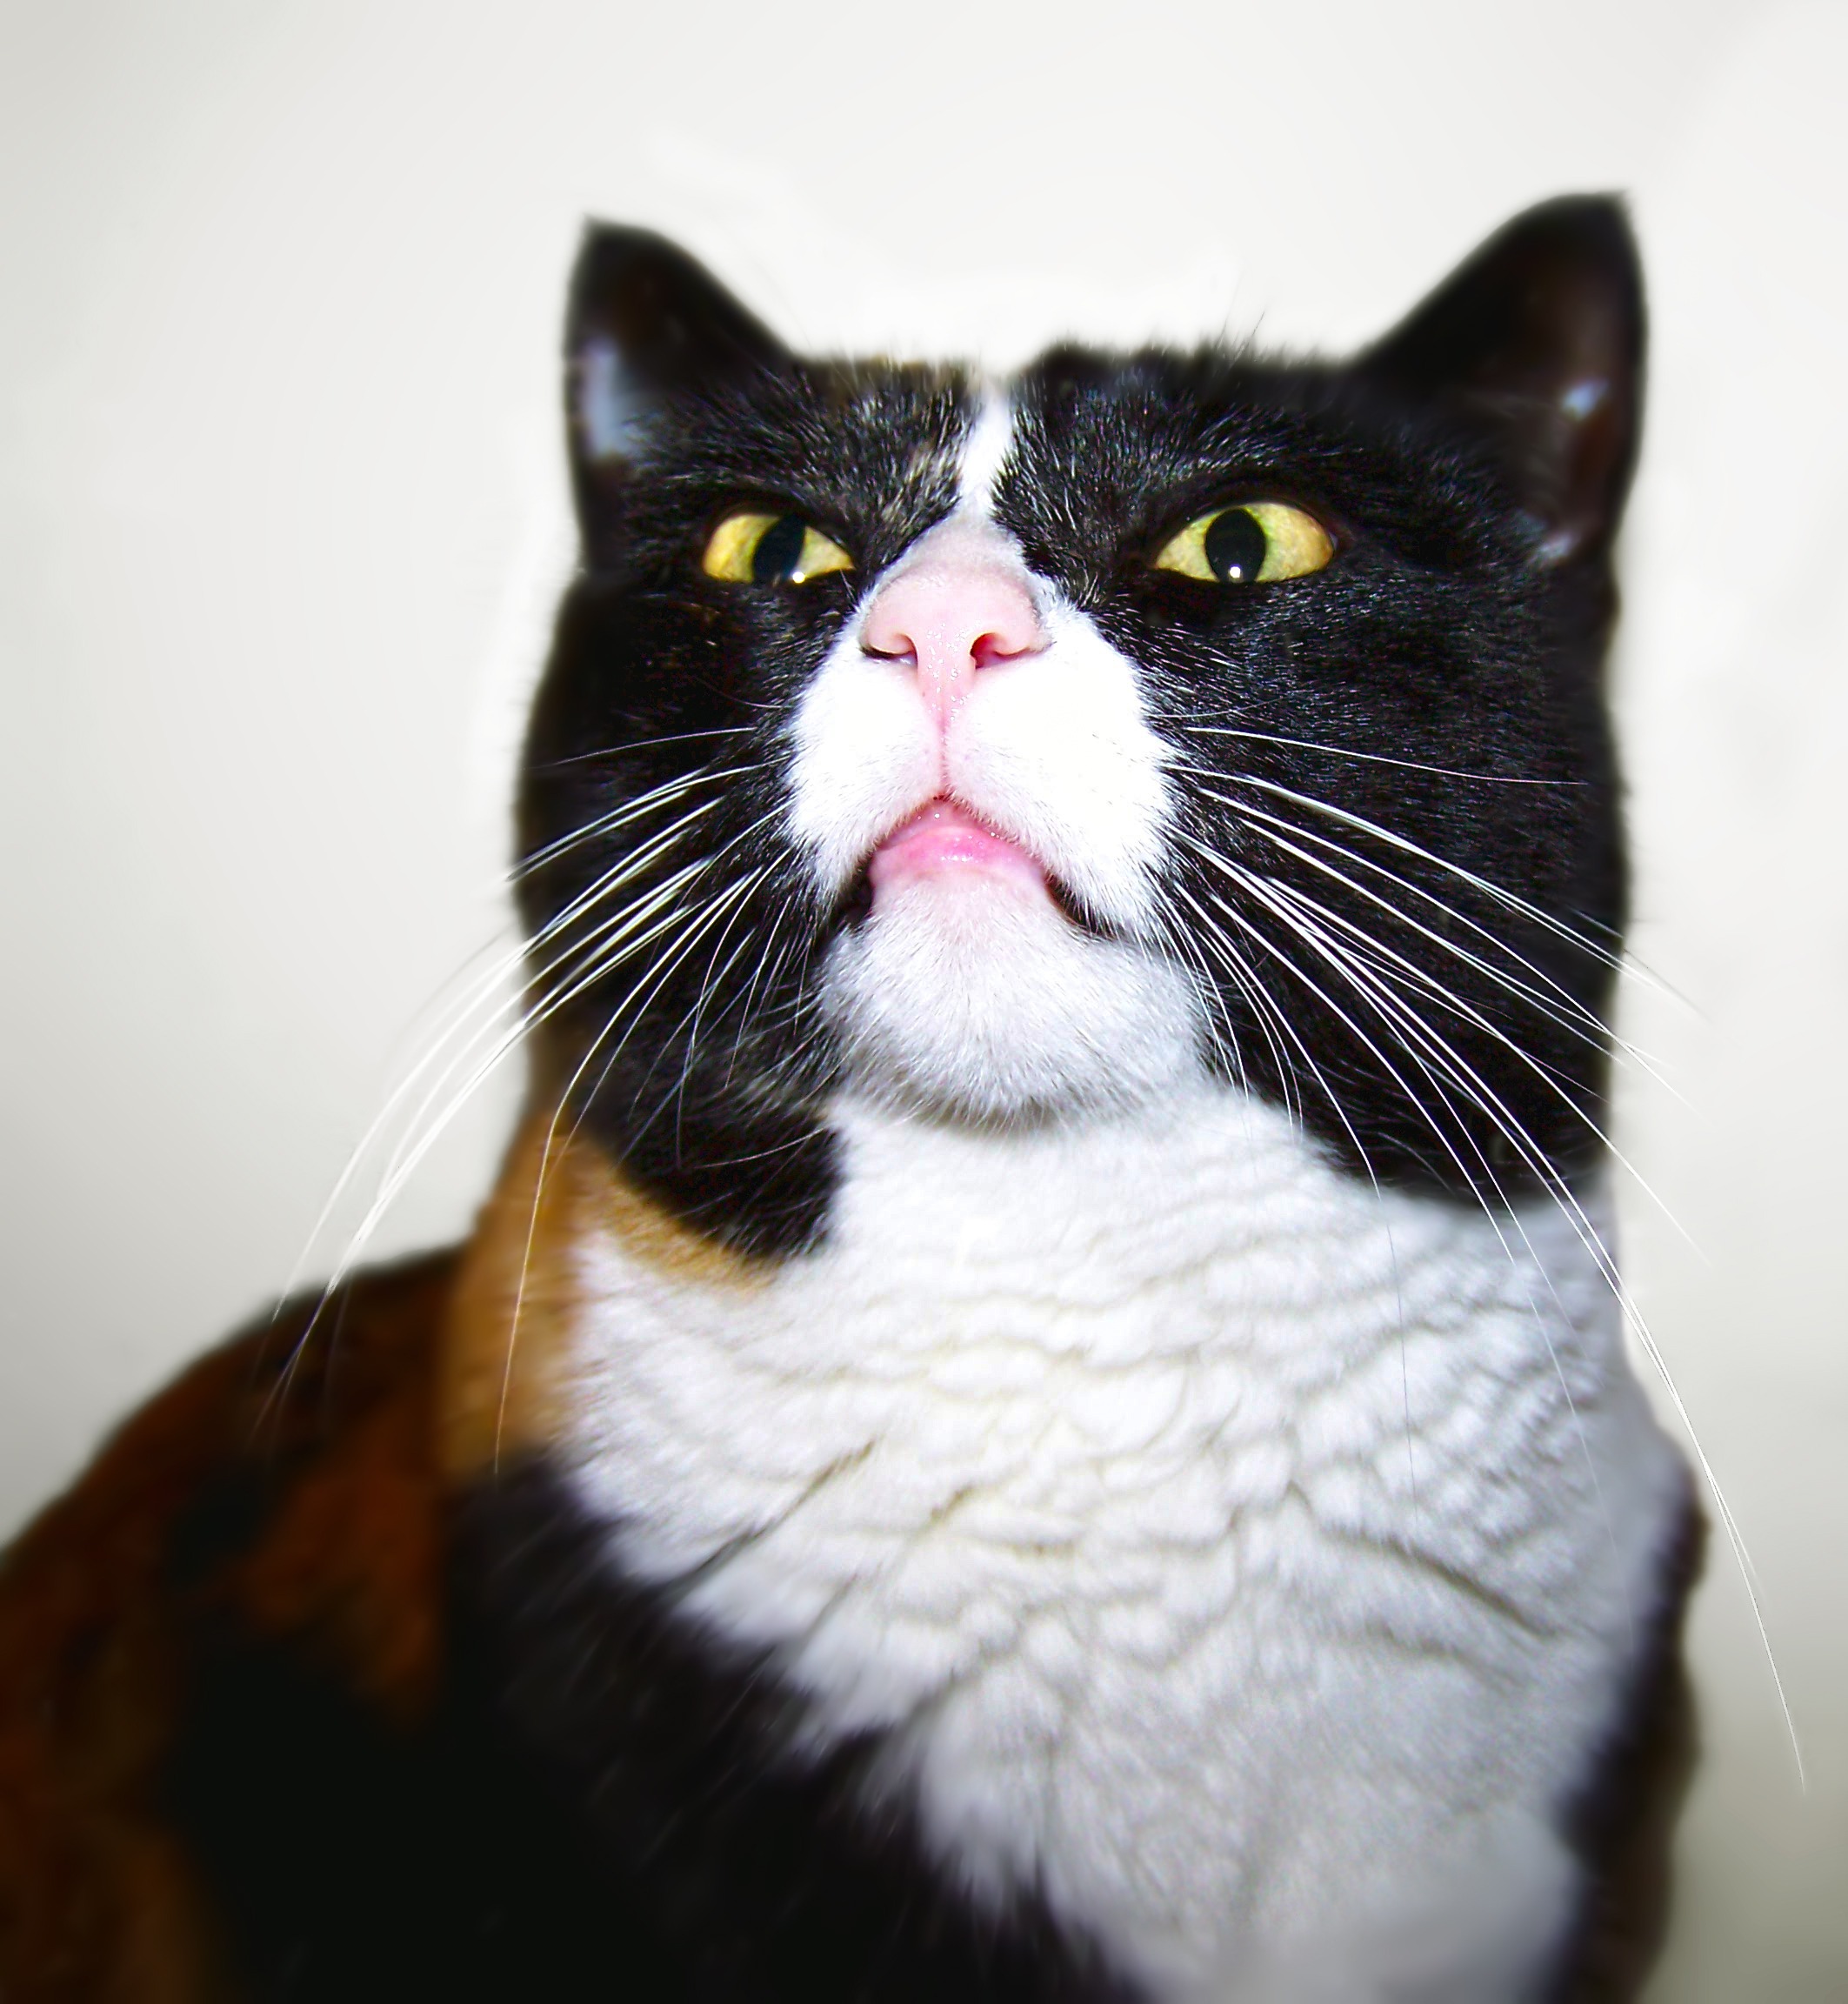
white, animal, portrait, cat, feline, mammal, black cat, black, close up, nose, whiskers, calico, vertebrate, short hair, domestic cat, cute cat, cat face, european shorthair, small to medium sized cats, cat like mammal, domestic short haired cat